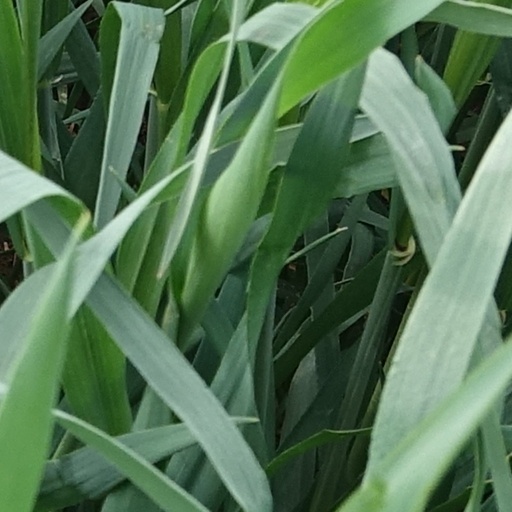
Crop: wheat